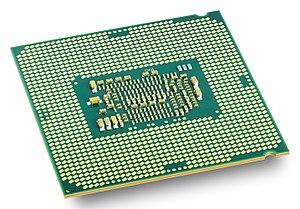
Vue en perspective d'un processeur Intel Core i7 du type Skylake, modèle 6700K. Socket LGA 1151, gravure à 14 nm, fréquence du cœur 4,00 GHz. Fabriqué au Viêt Nam.
Skylake est la micro-architecture de processeurs x86 d'Intel qui succède à la micro-architecture Haswell à partir d'août 2015.